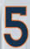
Number: 5